Justice League (film)

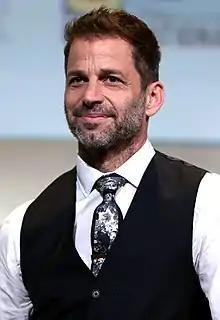
Zack Snyder, the director of "Man of Steel", "", and "Justice League".

During a scene a half-hour into the film, depicting Steppenwolf's first invasion thousands of years earlier, Olympian Old Gods Zeus, Ares, and Artemis are portrayed by fitness model Sergi Constance, stuntman Nick McKinless, and MMA fighter Aurore Lauzeral, respectively. All three were required to reach a specific degree of physicality, with Snyder instructing McKinless to sport "veins like worms and paper thin skin". In the finished film, McKinless' face was replaced with that of David Thewlis using special effects; Thewlis received the credit as Ares. The scene also shows a Green Lantern, named Yalan Gur, created through motion-capture CGI and embodied by an uncredited actor. Two ancient leaders of Earth appear during the scene, including King Atlan of Atlantis and King Arthur Pendragon of ancient England; portrayed by Julian Lewis Jones and Francis Magee, respectively. Billy Crudup appears, uncredited, as Henry Allen, Barry Allen's father. Joe Manganiello and Jesse Eisenberg appear uncredited in a post-credits scene as Slade Wilson / Deathstroke and Lex Luthor, respectively. Michael McElhatton appears as the leader of a group of terrorists who clash with Wonder Woman early in the film, while Holt McCallany makes an uncredited appearance as a burglar. Marc McClure, who portrayed Jimmy Olsen in the Christopher Reeve "Superman" film series, has a brief cameo as a police officer.